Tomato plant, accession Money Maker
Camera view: bottom (45 deg); turntable rotation: 90 degrees
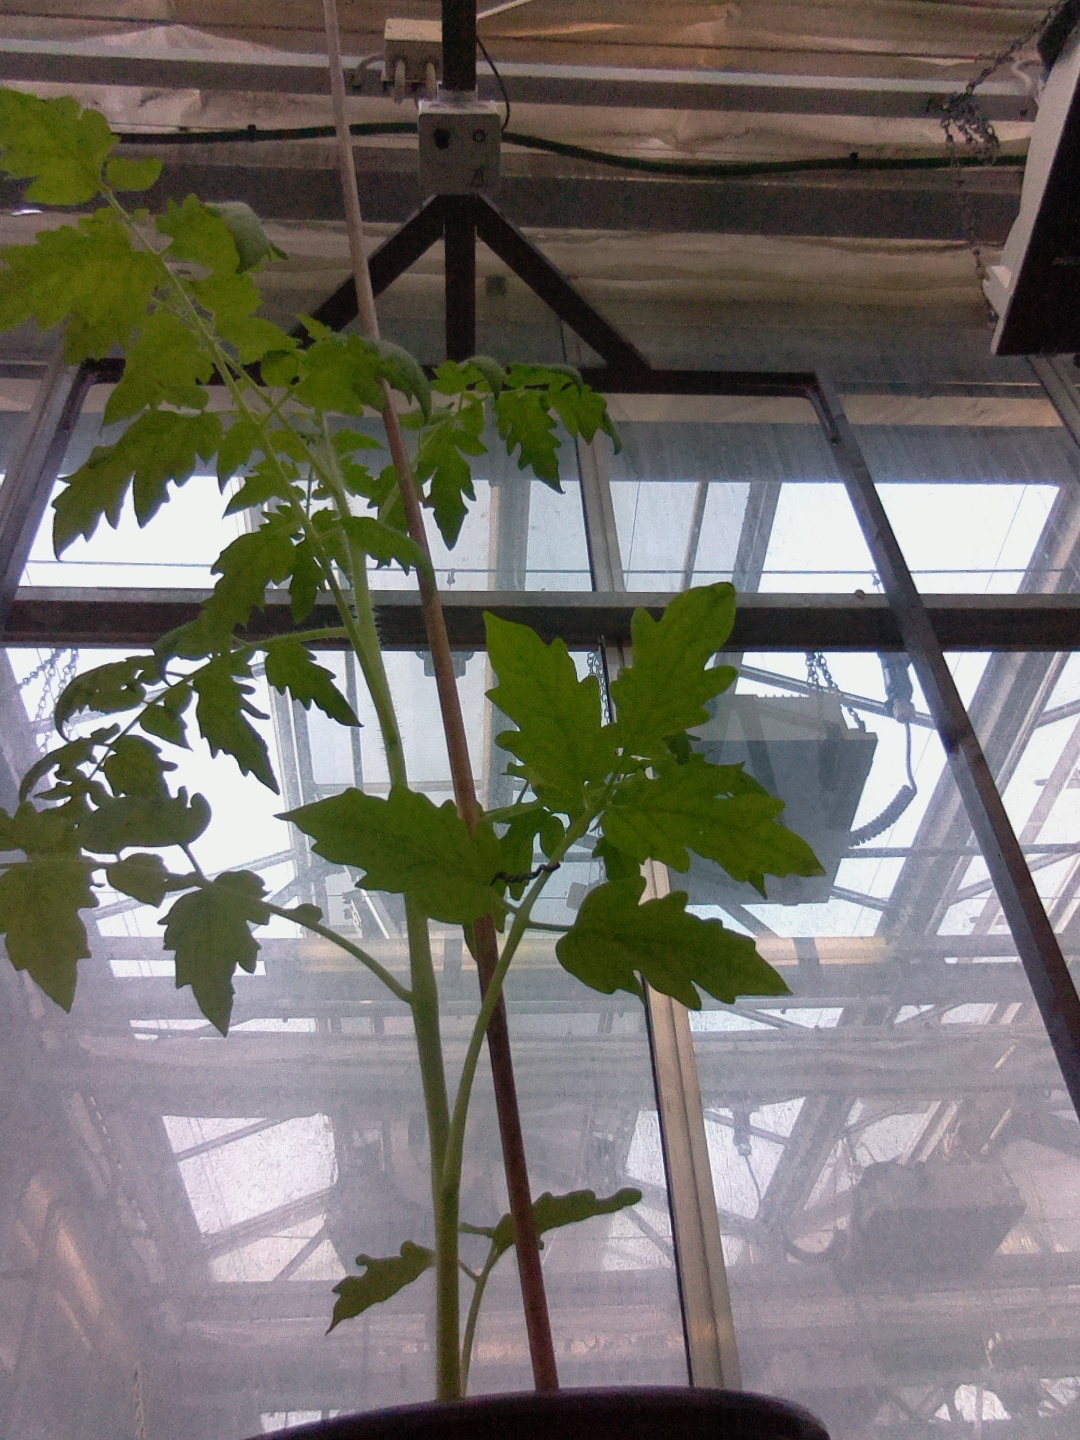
BBCH growth stage 16: 12 of true leaves visible